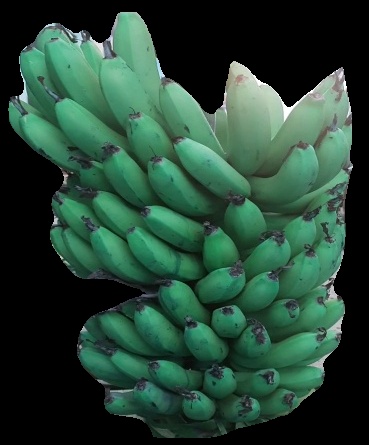
Variety: pachbale
Grade: grade2